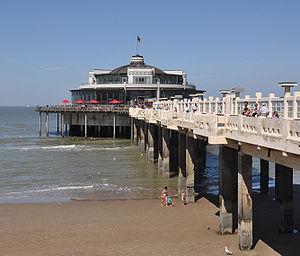
Blankenberge (Belgique): le Pier This is a photo of onroerend erfgoed number 45057